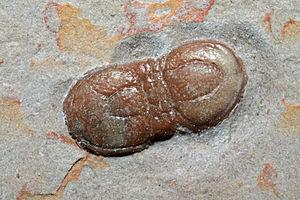
Hypagnostus parvifrons est une espèce fossile de trilobites de l'ordre des agnostides qui vivait au Cambrien moyen.